Embrace of the Vampire

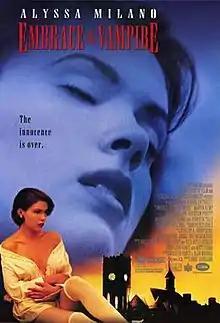
Theatrical release poster

Embrace of the Vampire is a 1995 American direct-to-video erotic horror film directed by Anne Goursaud. It stars Alyssa Milano as Charlotte, a chaste girl who is haunted by a vampire played by Martin Kemp.